Flora of Cantabria

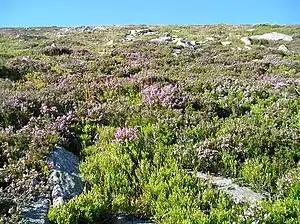
Mixed heath forest of Calluna vulgaris in Campoo.

Birch forests develop between 1600 and 2000 meters in the western part of Cantabria, above the distribution limit of other deciduous forests. Birch forests "(Betula celtiberica") grow in very poor acid soils in areas of high rainfall. The birch is accompanied by a few trees, including rowan ("Sorbus aucuparia") and some isolated specimens of beech ("Fagus sylvatica"), the undergrowth being occupied by species characteristic of the Cantabrian high mountains such as heather ("Erica arborea, Calluna vulgaris"), broom ("Genista spp.") or blueberry ("Vaccinium myrtillus"). The herbaceous substrate is dominated by species typical of siliceous soils such as "Avenella flexuosa."